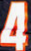
Number: 4